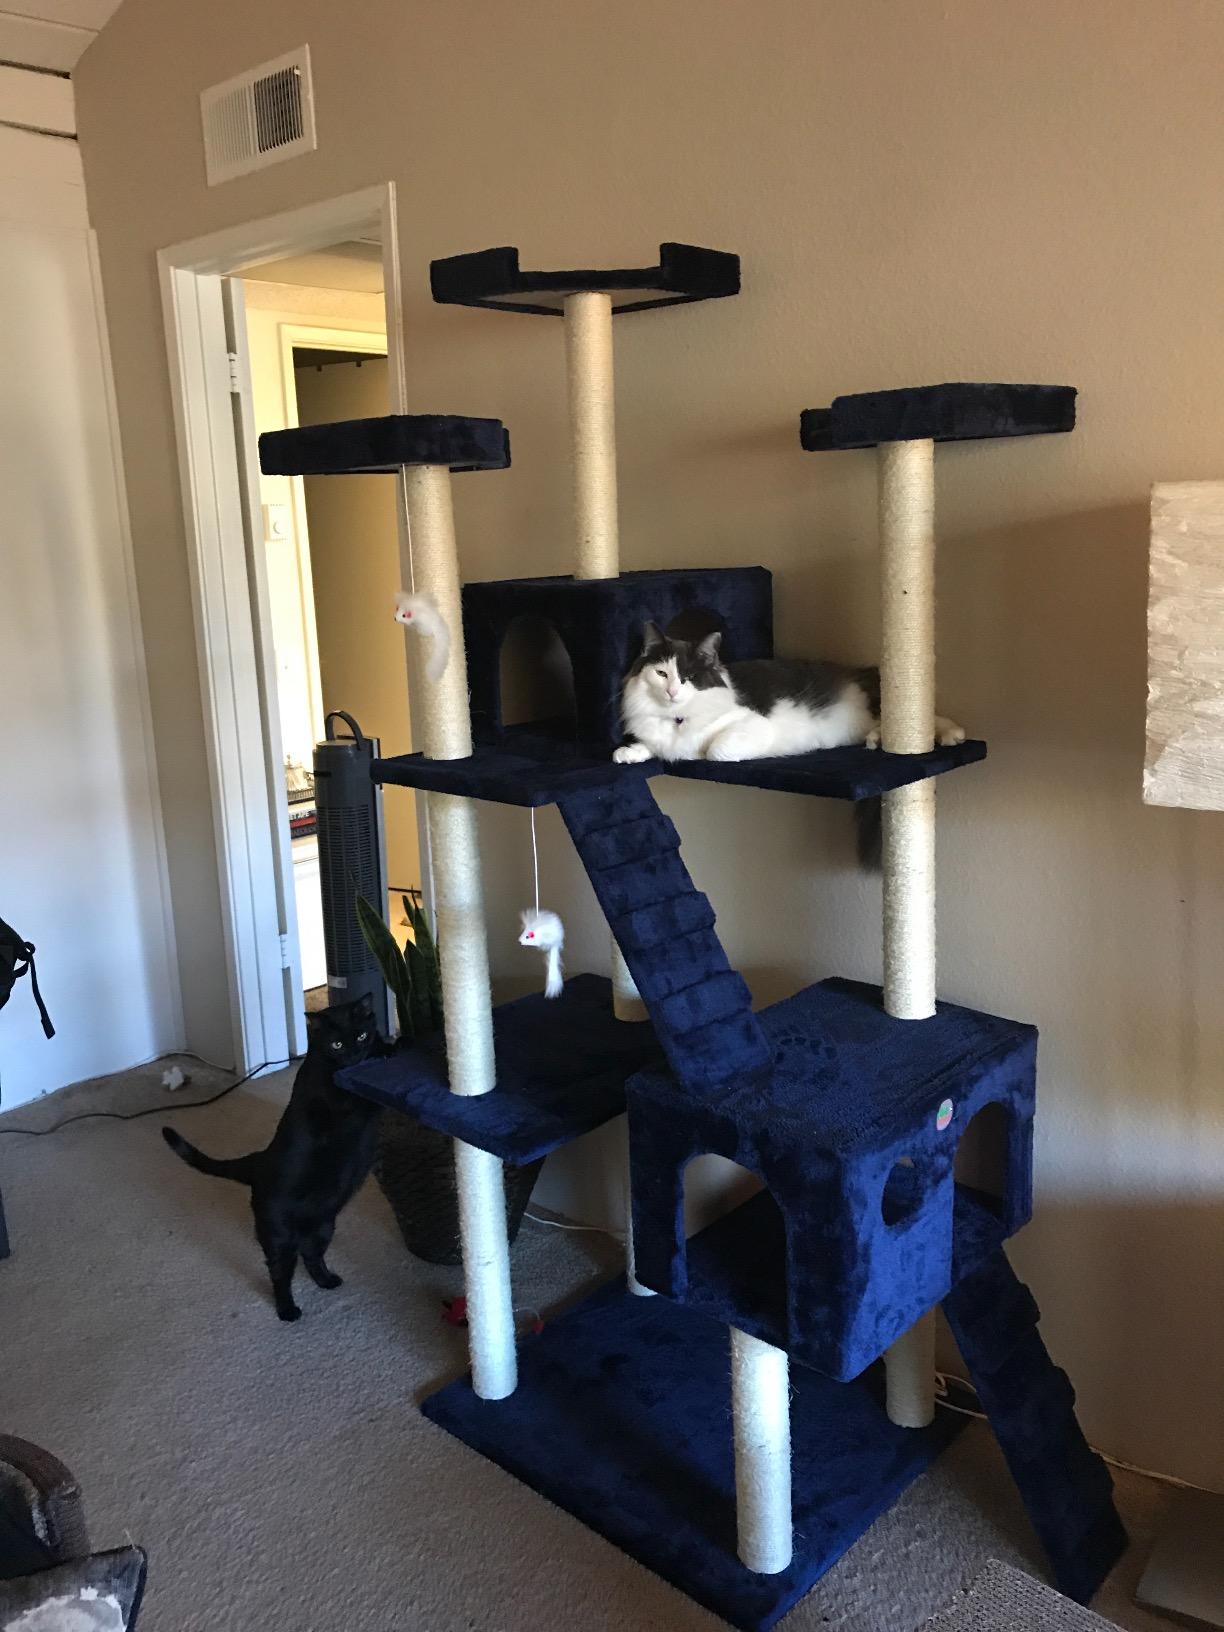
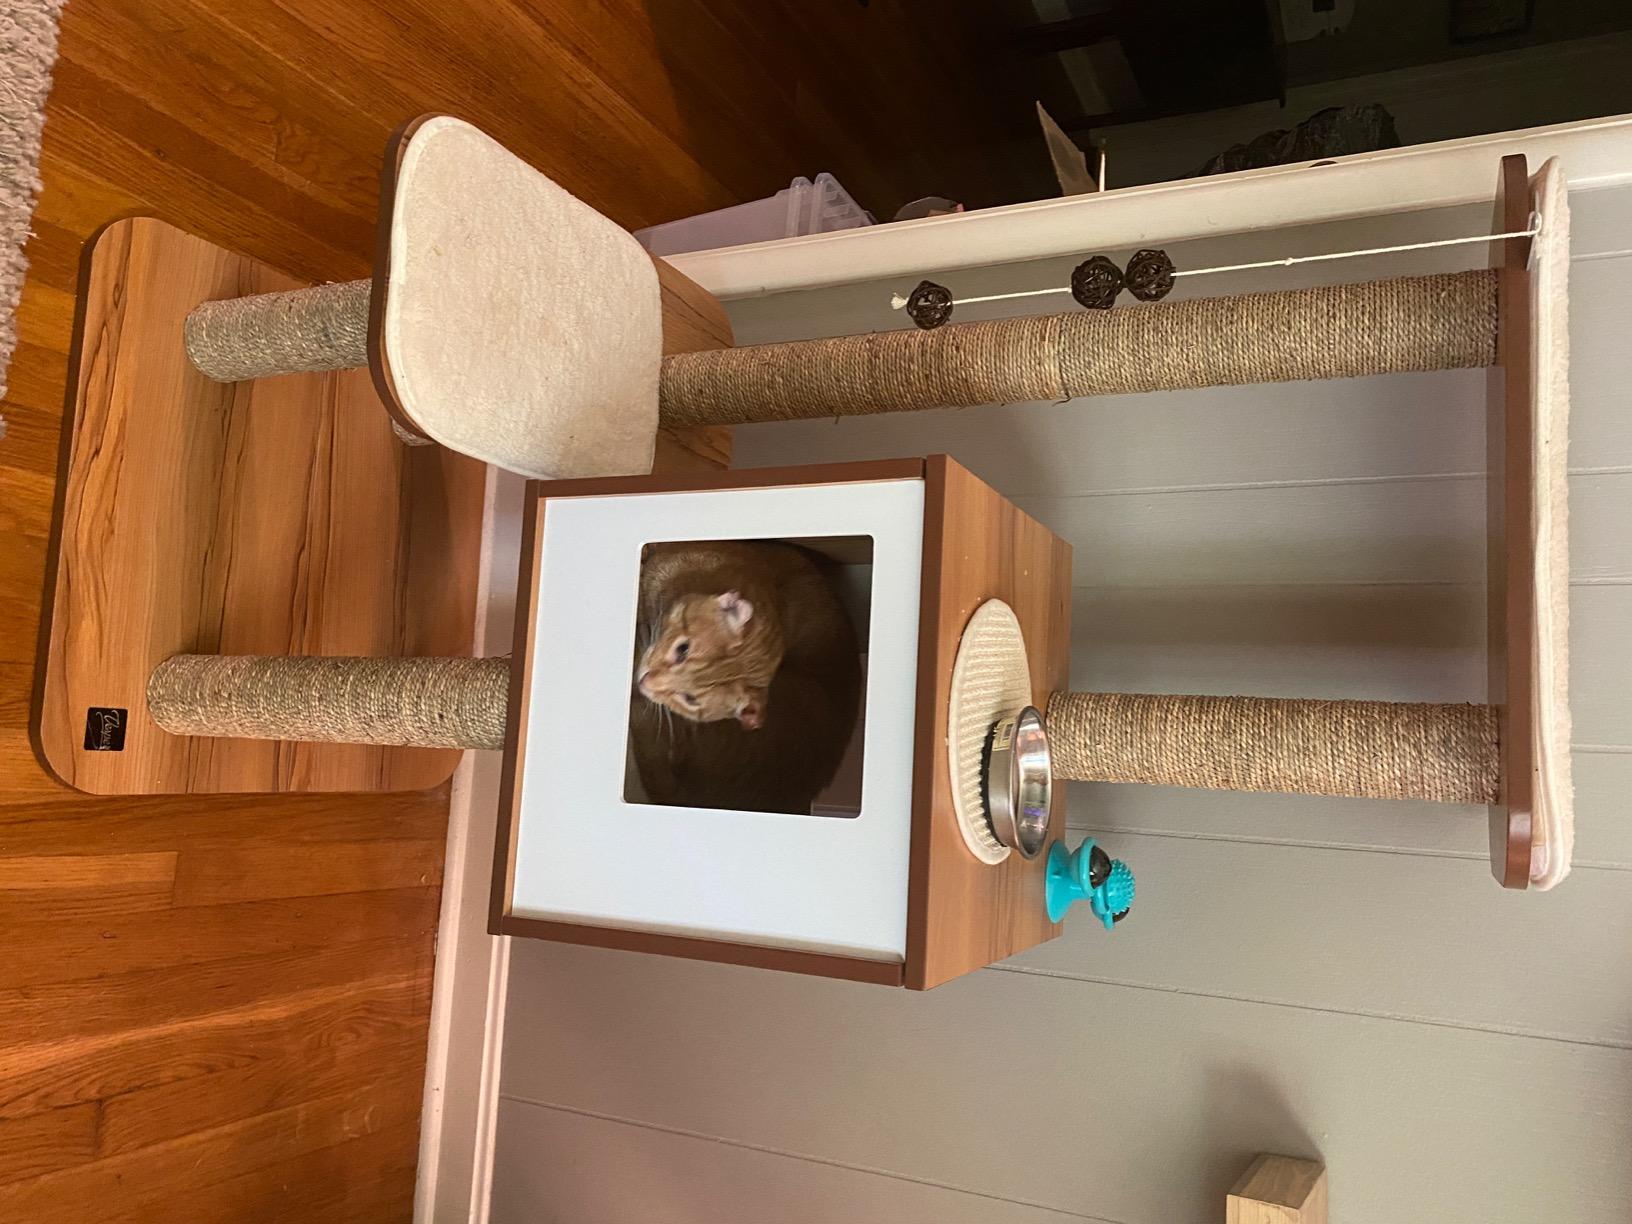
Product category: items_cat tree
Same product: no